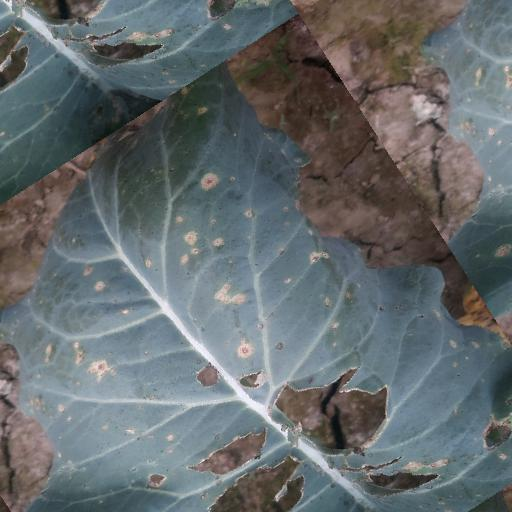
Label: Black Rot